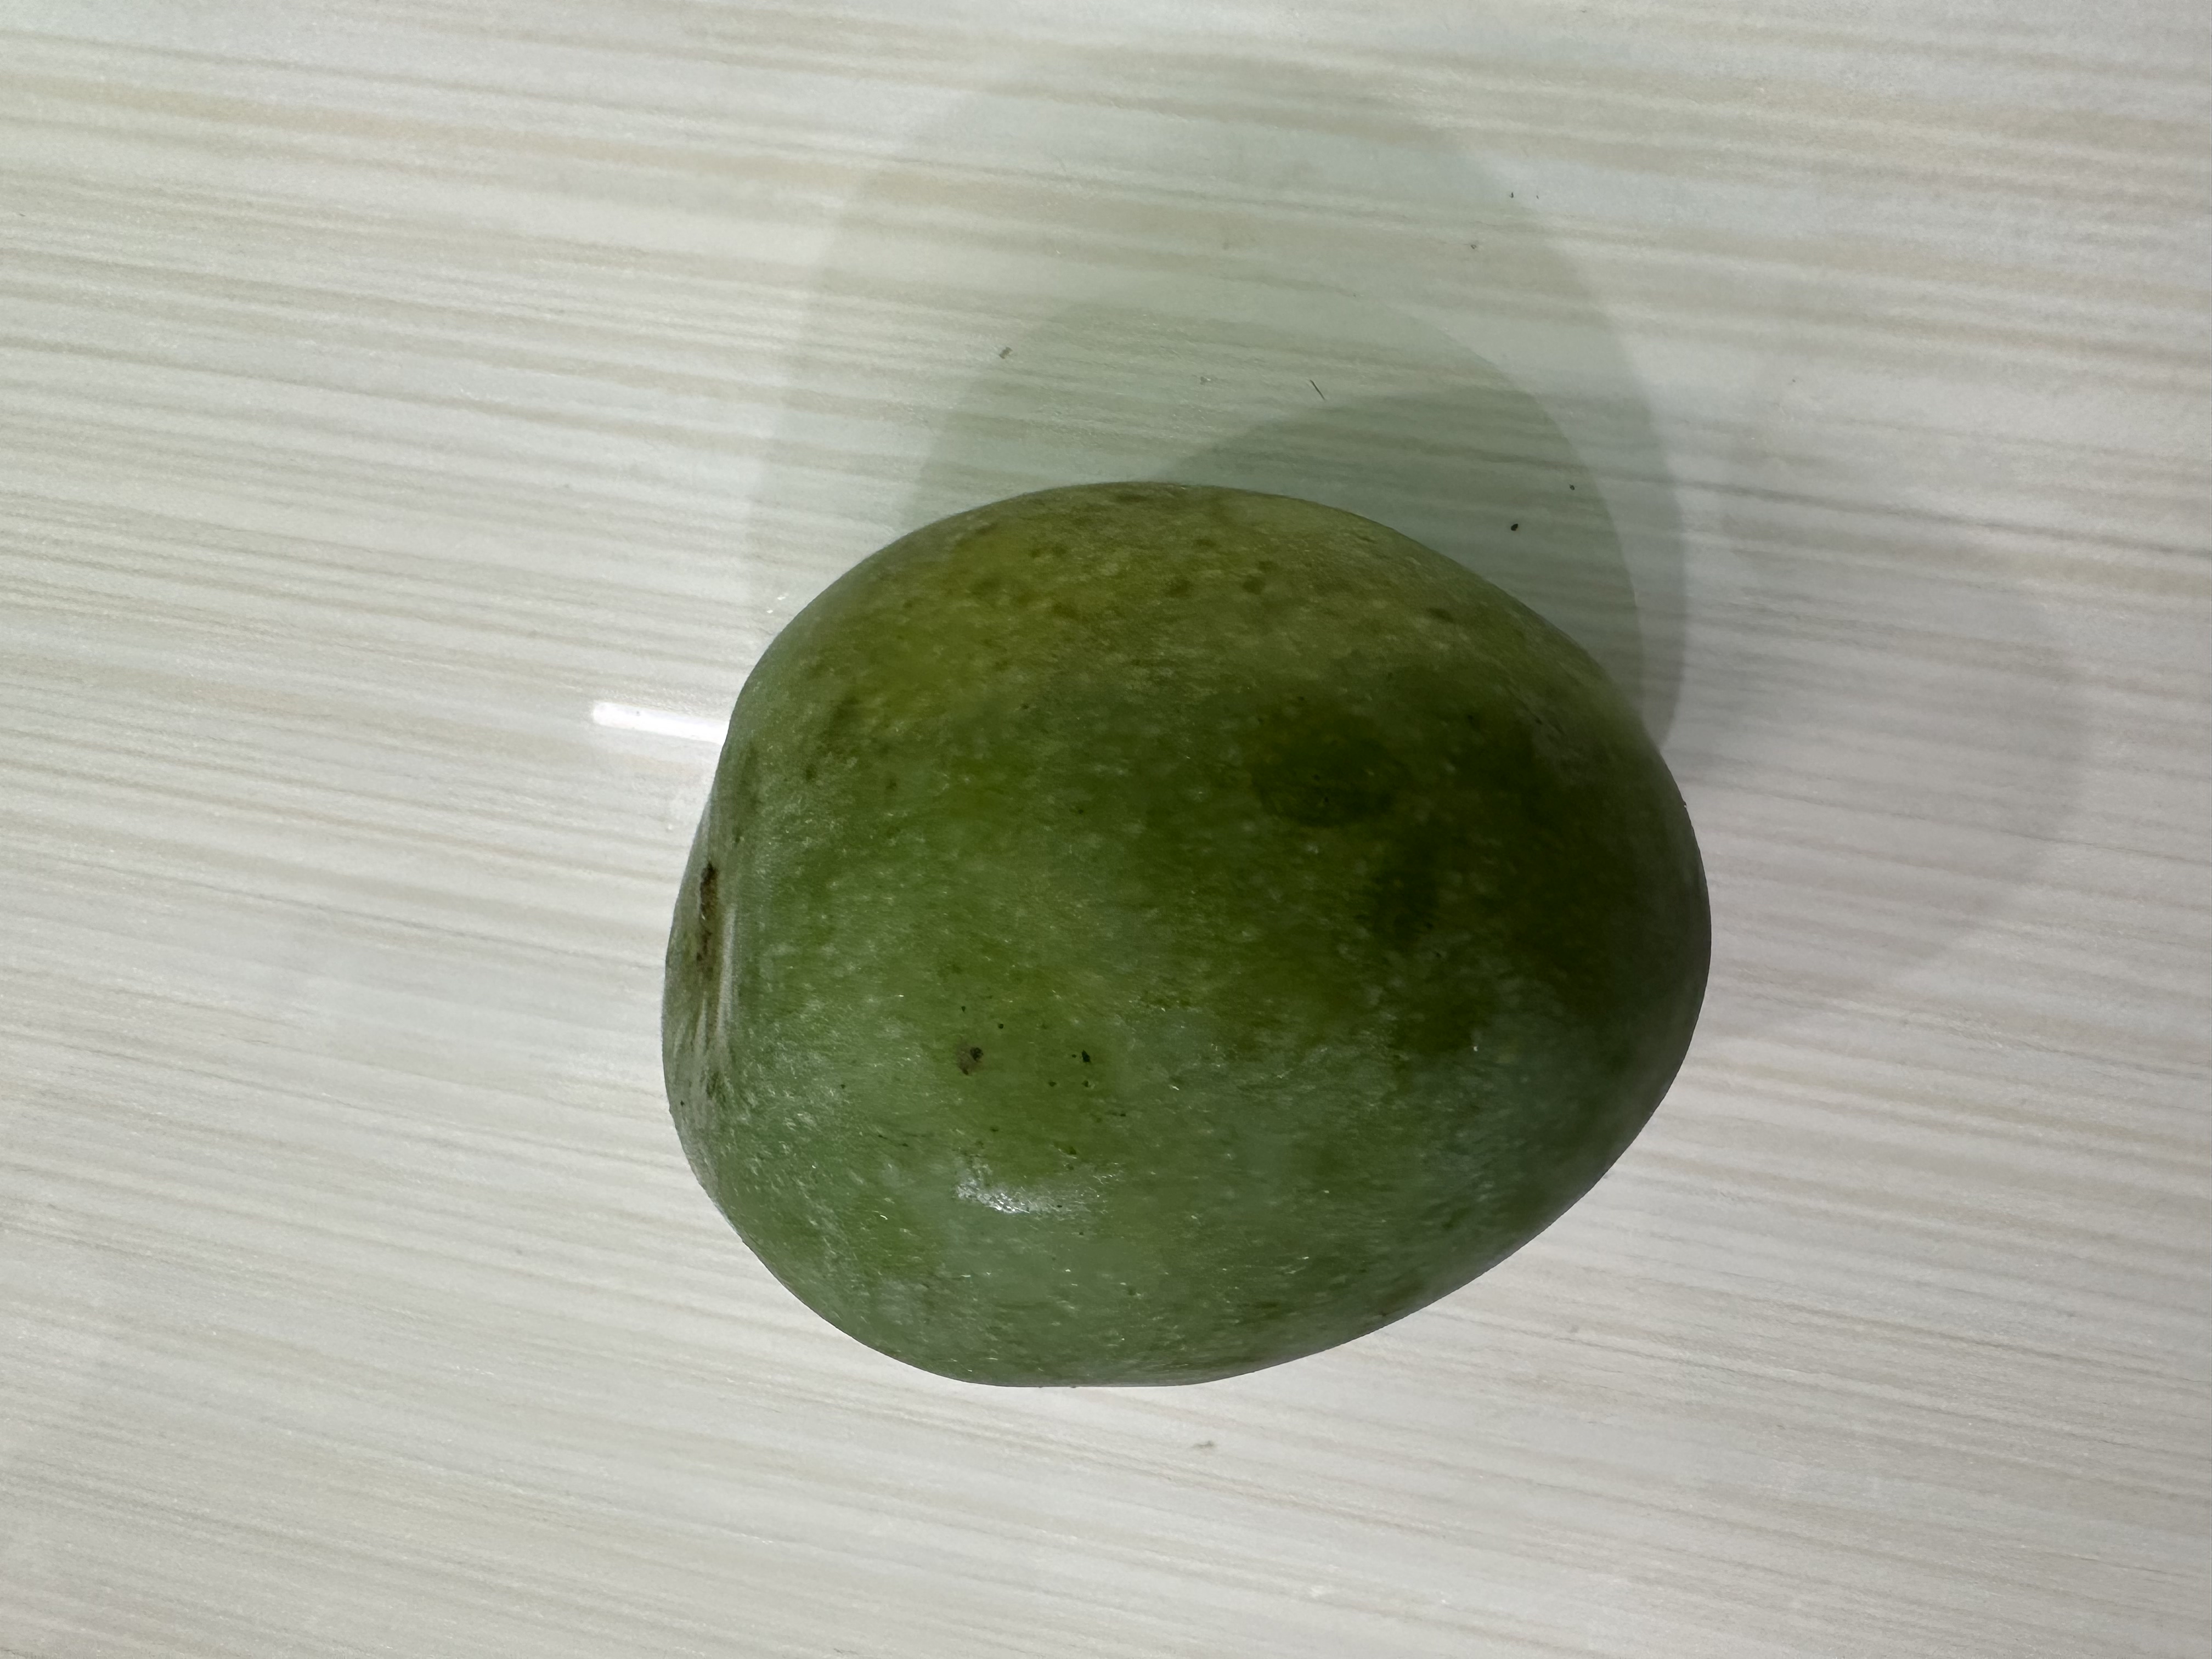
Mango variety: Harivanga